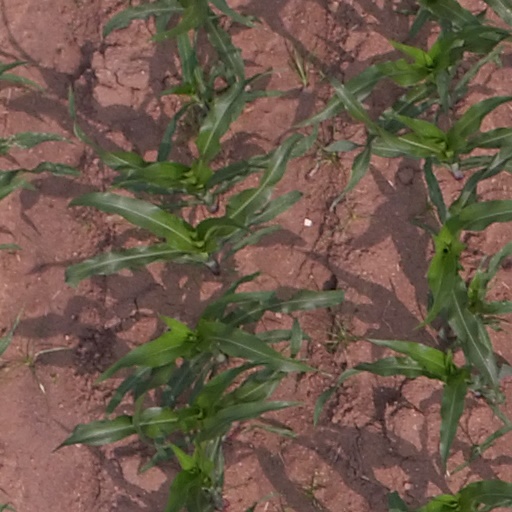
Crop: maize; corn